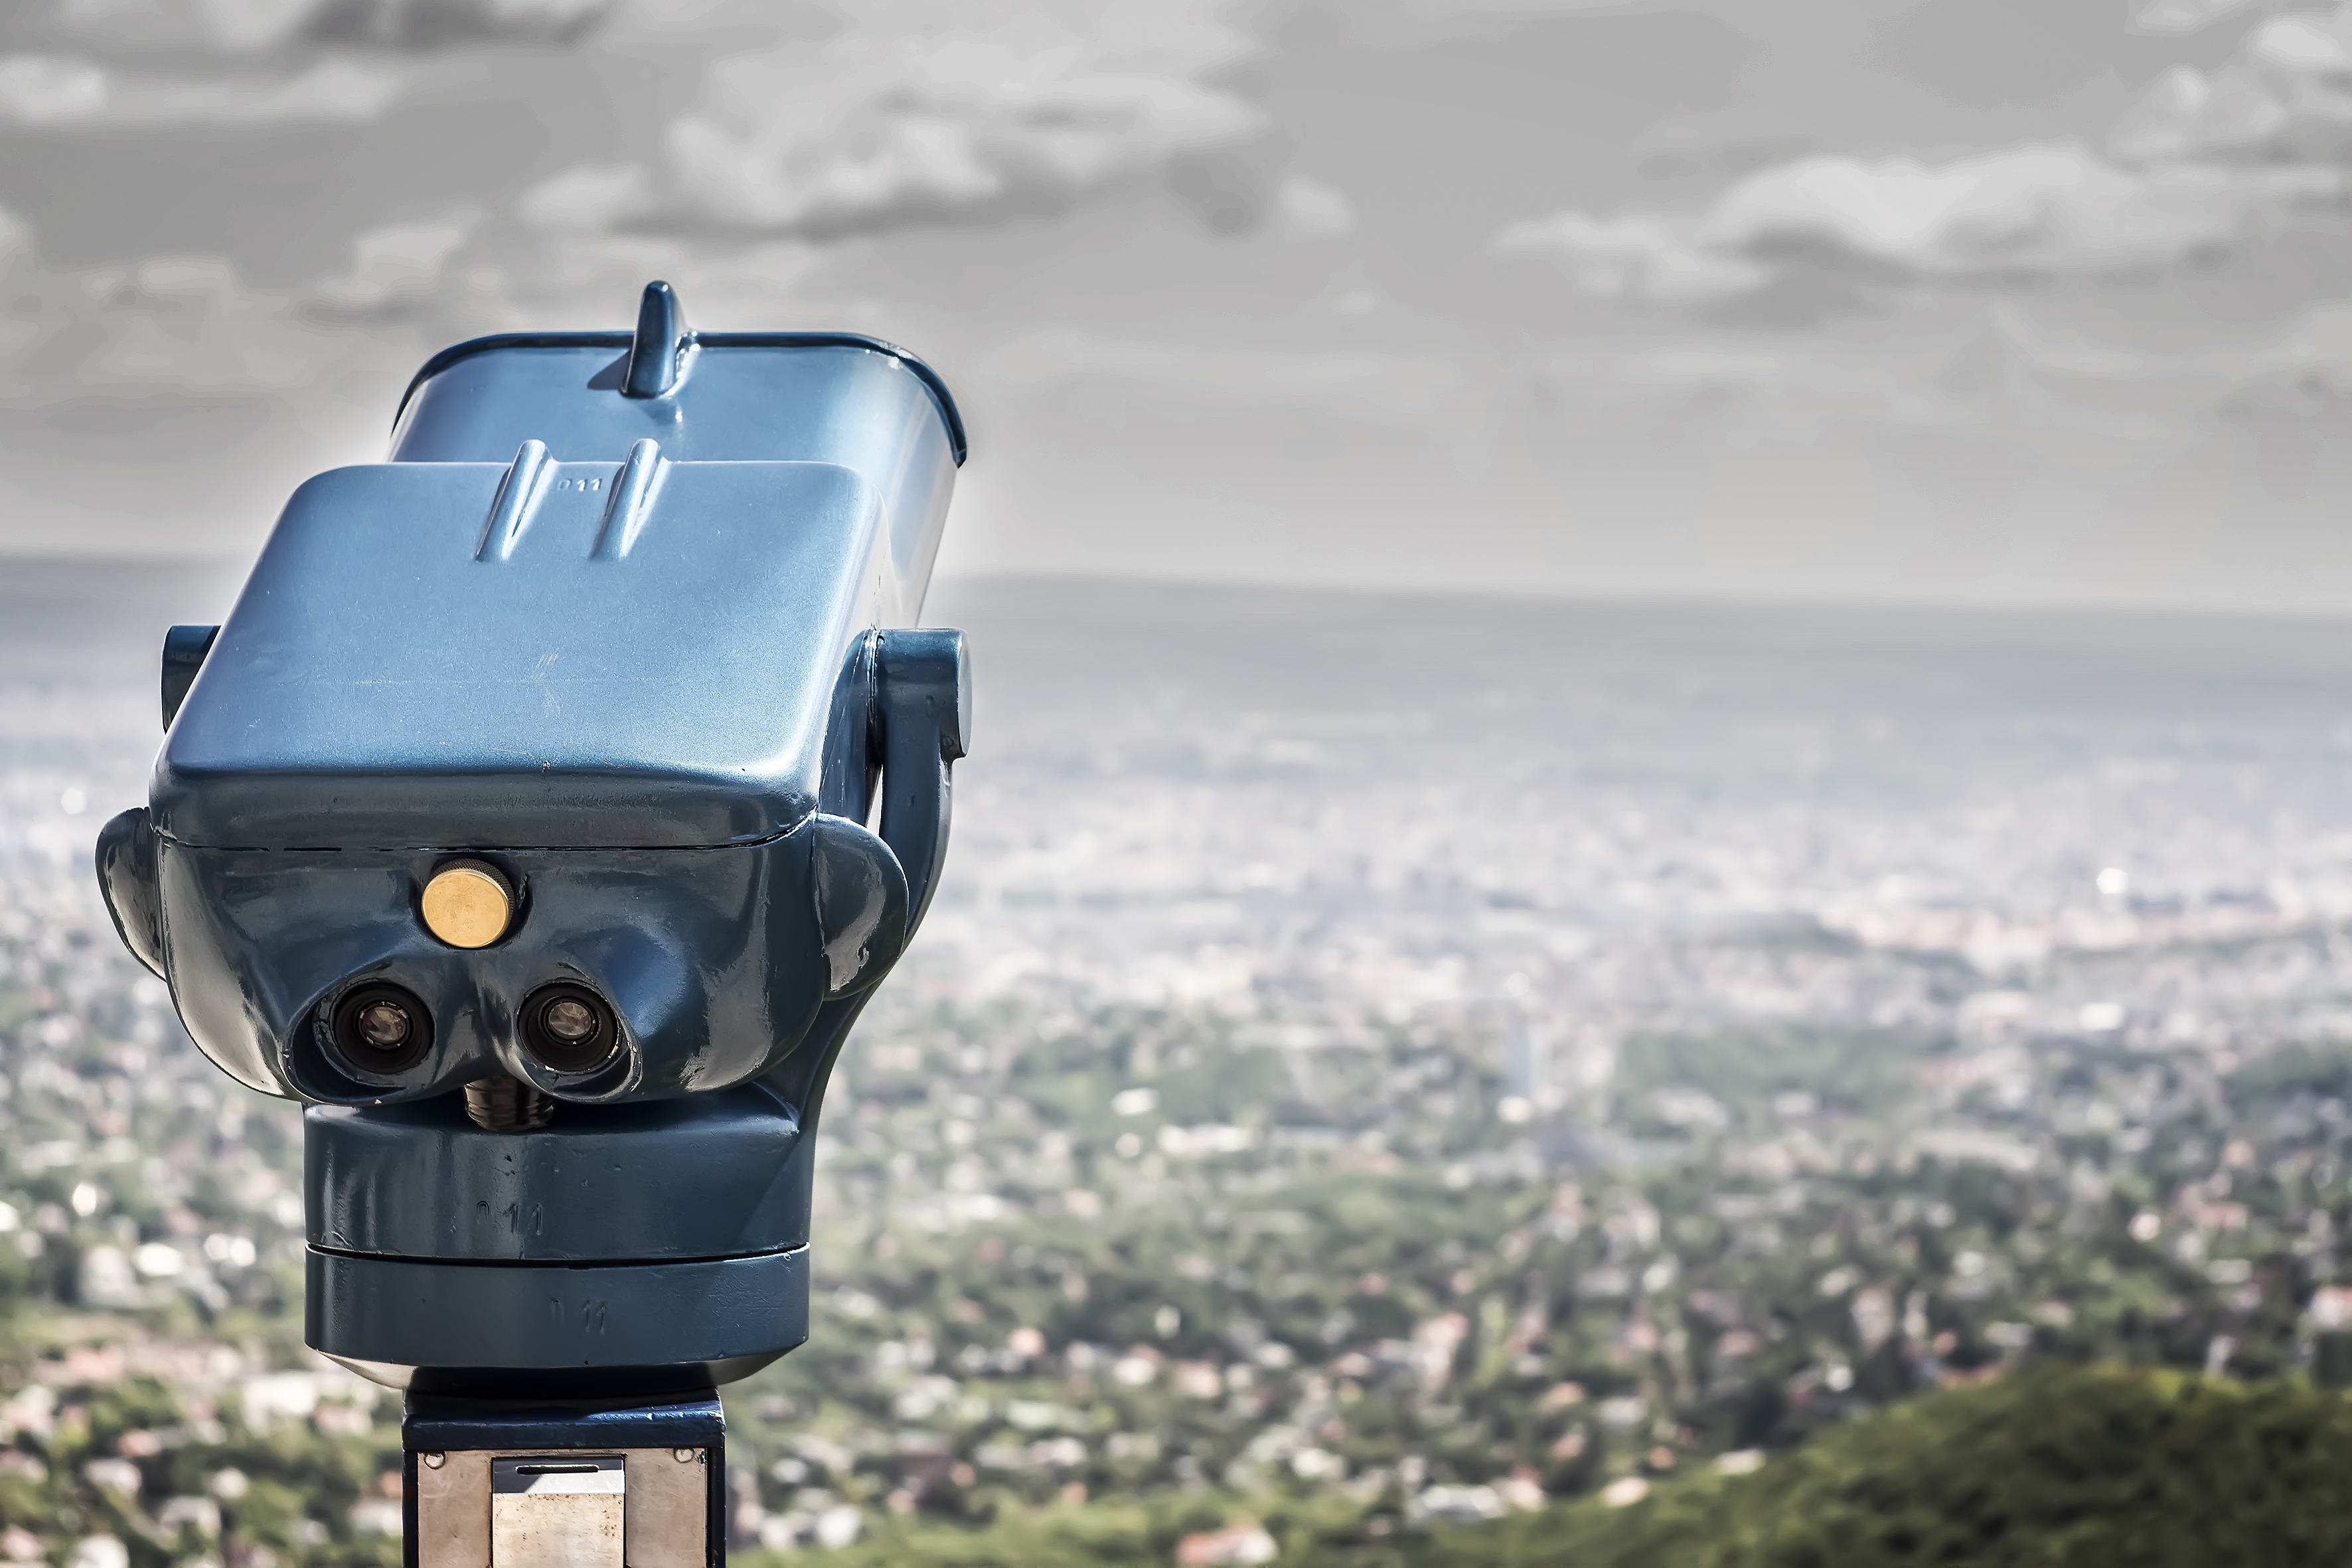
nature, sky, photography, city, vehicle, macro, blue, clouds, dark clouds, atmosphere of earth, single lens reflex camera, tower viewer, coin operated binoculars